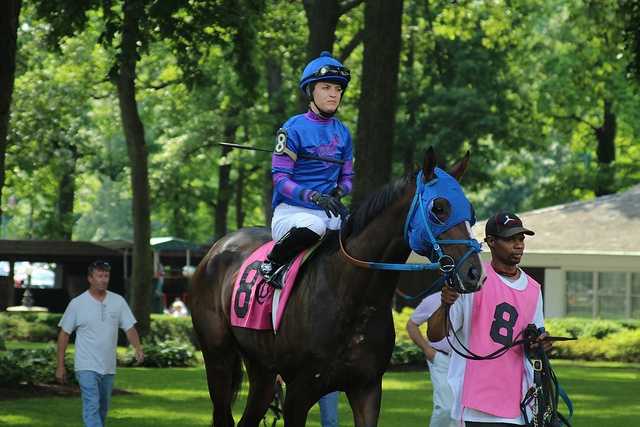
A jockey is on top of a horse being led by a man with greenery all around them.
A horse jockey sitting on top of a horse.
A woman riding a horse through a park with lots of trees.
A person on top of a horse with people around him.
A jockey on her horse that has a pink jersey.